Bituing Walang Ningning

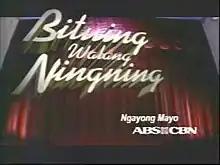
"Bituing Walang Ningning promotional logo (used for the trailer in April 2006)"

Bituing Walang Ningning ( /International Name: Shinning Star) is a 2006 Philippine television drama musical romance series broadcast by ABS-CBN. Directed by Gilbert G. Perez, Erick Salud and Jerome Chavez Pobocan, it stars Sarah Geronimo, Angelika Dela Cruz, Zsa Zsa Padilla, Amy Austria, Tonton Gutierrez, Ryan Agoncillo, John Prats, Carlo Aquino and Ai-Ai delas Alas. It aired on the network's Primetime Bida line up from May 15 to October 6, 2006, replacing "Gulong ng Palad" and was replaced by "Maging Sino Ka Man".